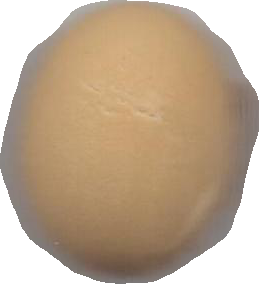
Variety: Grobogan